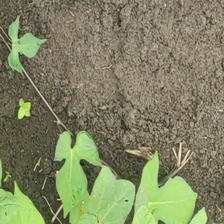
Weed species: Obscure_morning _glory(Ipomoea obscura)